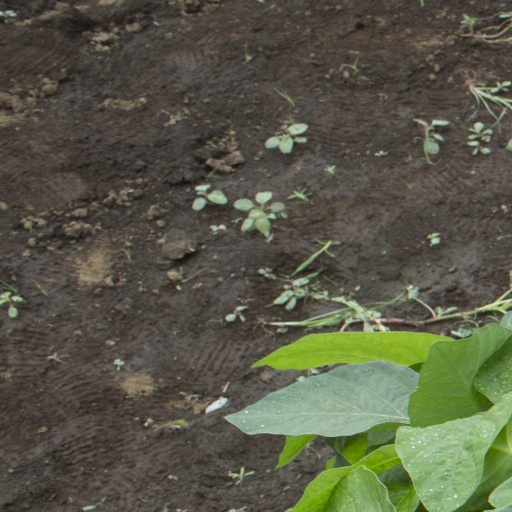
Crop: soybean